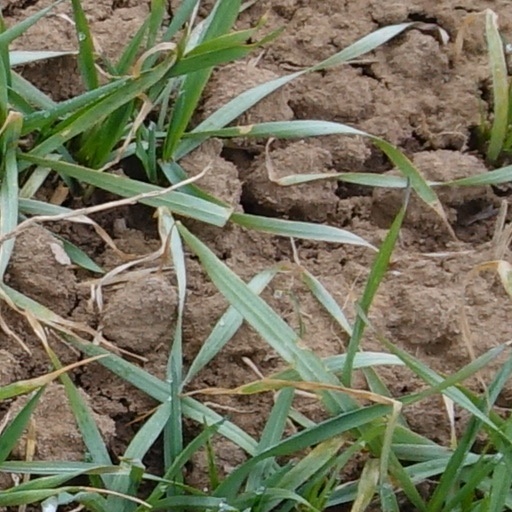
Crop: wheat